Asia–France relations

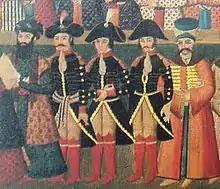
General Gardane, with colleagues Jaubert and Joanin, at the Persian court of Fath Ali Shah in 1808

Following his victory at Austerlitz in 1805, Napoleon managed to establish the short-lived Franco-Ottoman alliance and a Franco-Persian alliance formalized in the Treaty of Finckenstein in 1807, while Persia and Russia were already for three years in the Russo-Persian War (1804-1813), in order to obtain strategic support in his fight against the Russian Empire.